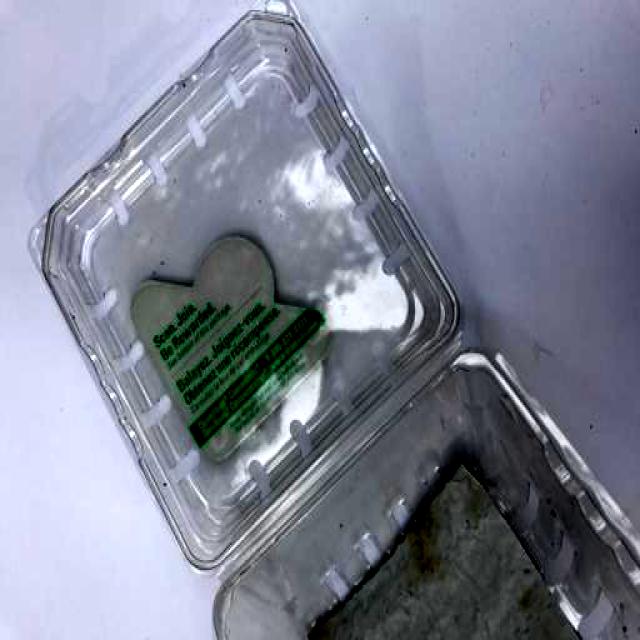
Label: Plastic